Traffic signs by country

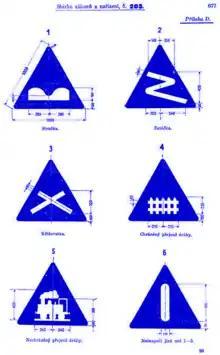
The first road signs established in Czechoslovakia on 1 November 1935: six blue-white danger warning signs. They were later supplanted with red-white-black signs.

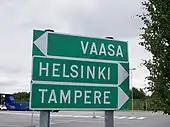
Road signs in Pirkkala, Finland guiding motorists to motorways leading to Vaasa, Helsinki and Tampere.

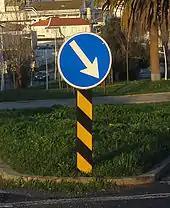
Keep right sign in Portugal.

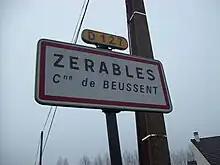
Road sign in Beussent, France – entrance to built up area with an implied speed limit.

The standardization of traffic signs in Europe commenced with the signing of the 1931 Geneva Convention concerning the Unification of Road Signals by several countries. The 1931 Convention rules were developed in the 1949 Geneva Protocol on Road Signs and Signals and a European Agreement supplementing the 1949 Protocol.